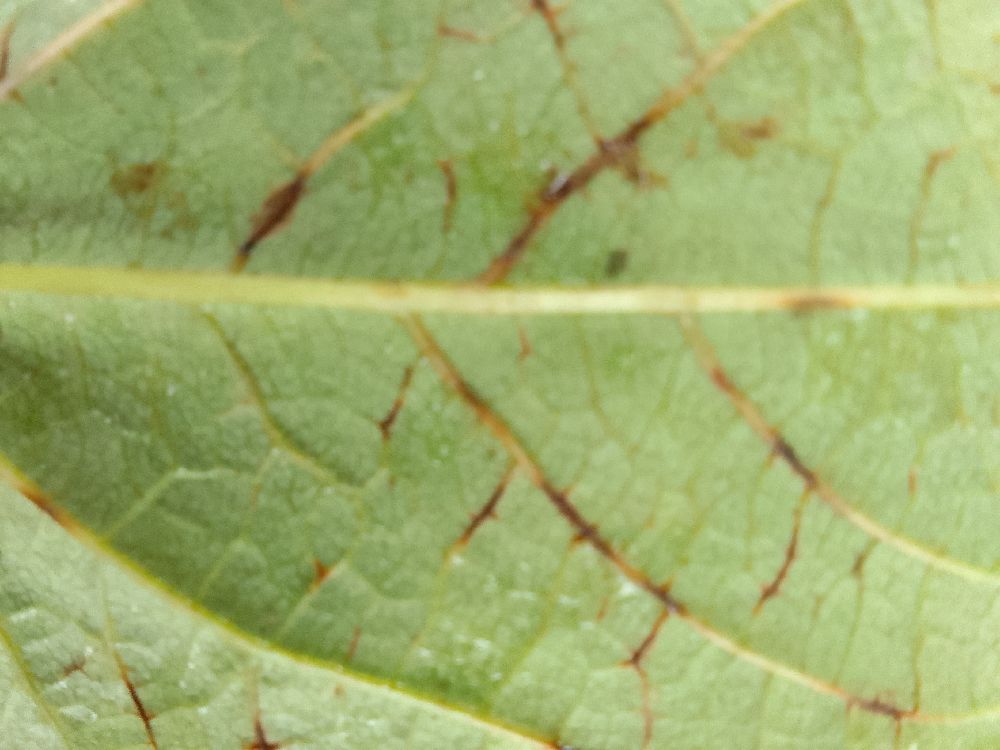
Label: anthracnose